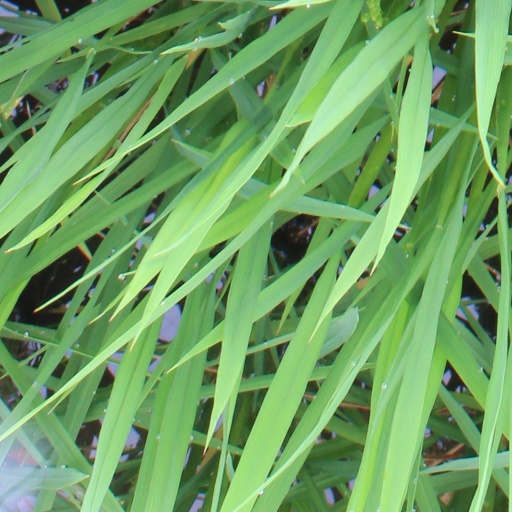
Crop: rice